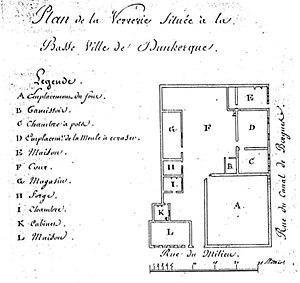
Dunkerque Plan de verrerie
Les verreries de Dunkerque se situent sur la rive du Canal de Bergues en Basse-Ville de Dunkerque dans le département du Nord dont la première est fondée en 1750 par Marc-Antoine Morel du Hillaume